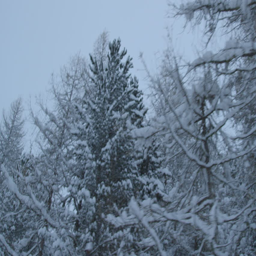
pines with snow from the window of a car on the alps